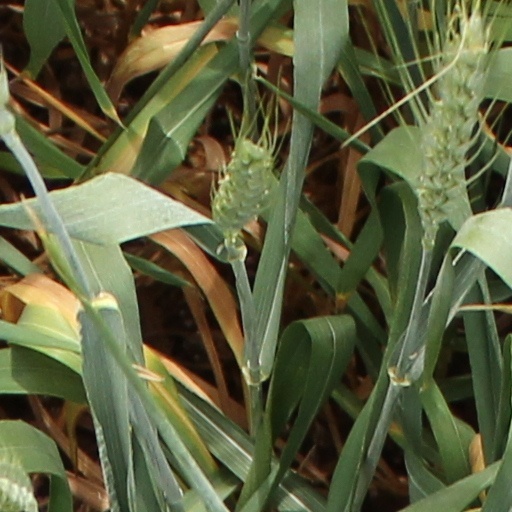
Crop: wheat